Al Howie

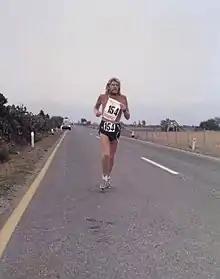
Super Marathon Nuraghi - Sardinia. Circa 1988

Very early in his running career, Howie began running from city to city, partly as long-distance training, partly to save costs (he would put his clothes on the bus, run to the city, change his clothes, put his bags back on the bus, and carry on), often for charities and other purposes.